Hydrocopter

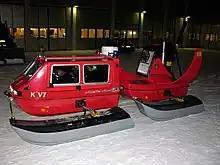
A rescue hydrocopter in Kuopio, Finland

A hydrocopter is an amphibious propeller-driven catamaran with a boat-like hull, small wheels and pontoon skis (as in a seaplane). An aircraft engine with a propeller and air rudder powers the vehicle over water, ice, snow and land.